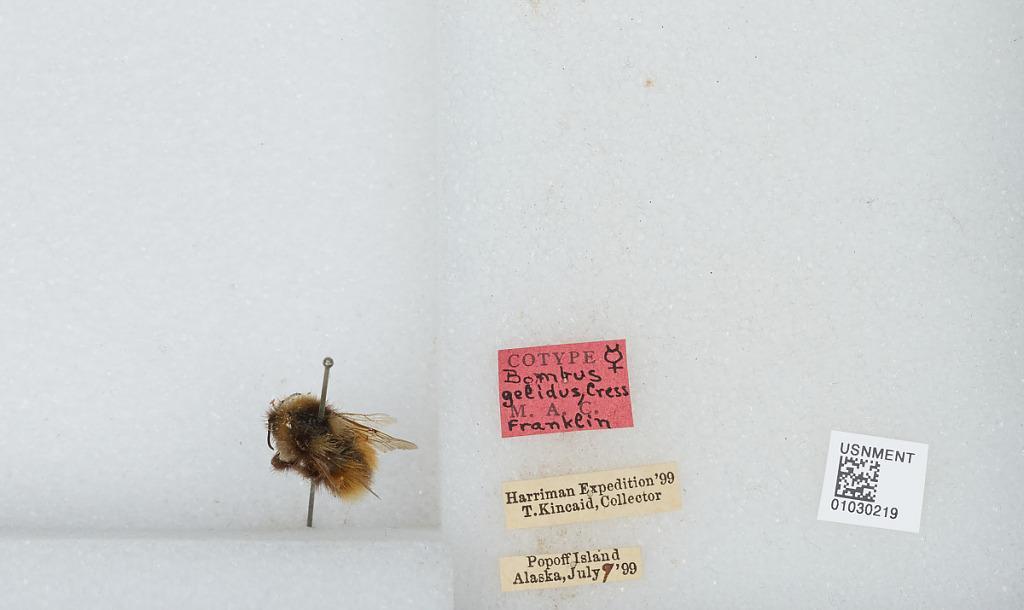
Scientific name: Bombus (Pyrobombus) sylvicola Kirby
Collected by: T. Kincaid
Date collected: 1899-7-9
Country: United States
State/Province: Alaska
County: Aleutians East
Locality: Popof Island
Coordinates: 55.3136, -160.375